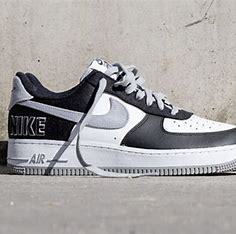
Brand: Nike
Model: Force 1 LV8